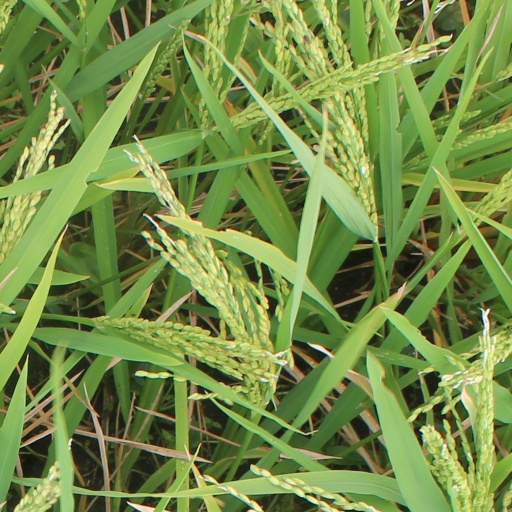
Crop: rice